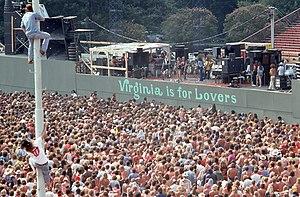
Crosby, Stills, Nash and Young est un supergroupe de folk rock américain, originaire de Los Angeles, en Californie. Il est formé en 1968. Il se compose des américains David Crosby et Stephen Stills et du britannique Graham Nash. Avant l'arrivée du canadien Neil Young, qui constitue à certaines occasions le quatrième membre du groupe, le groupe s'appelait alors Crosby, Stills and Nash. Il s'agit d'un groupe phare de la fin des années 1960, qui s'illustre musicalement par la complexité de ses harmonies vocales et politiquement par son engagement auprès des mouvements contestataires de l'époque.